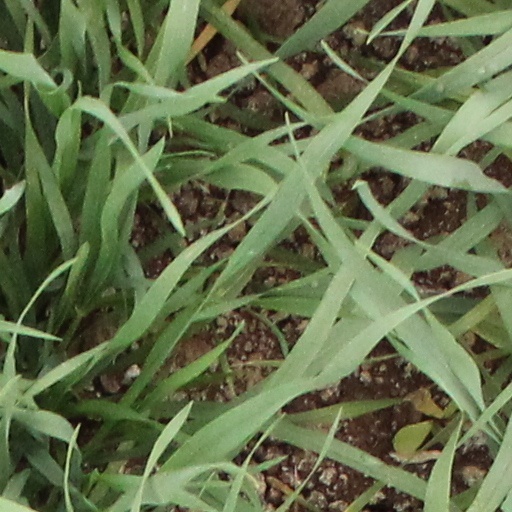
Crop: wheat